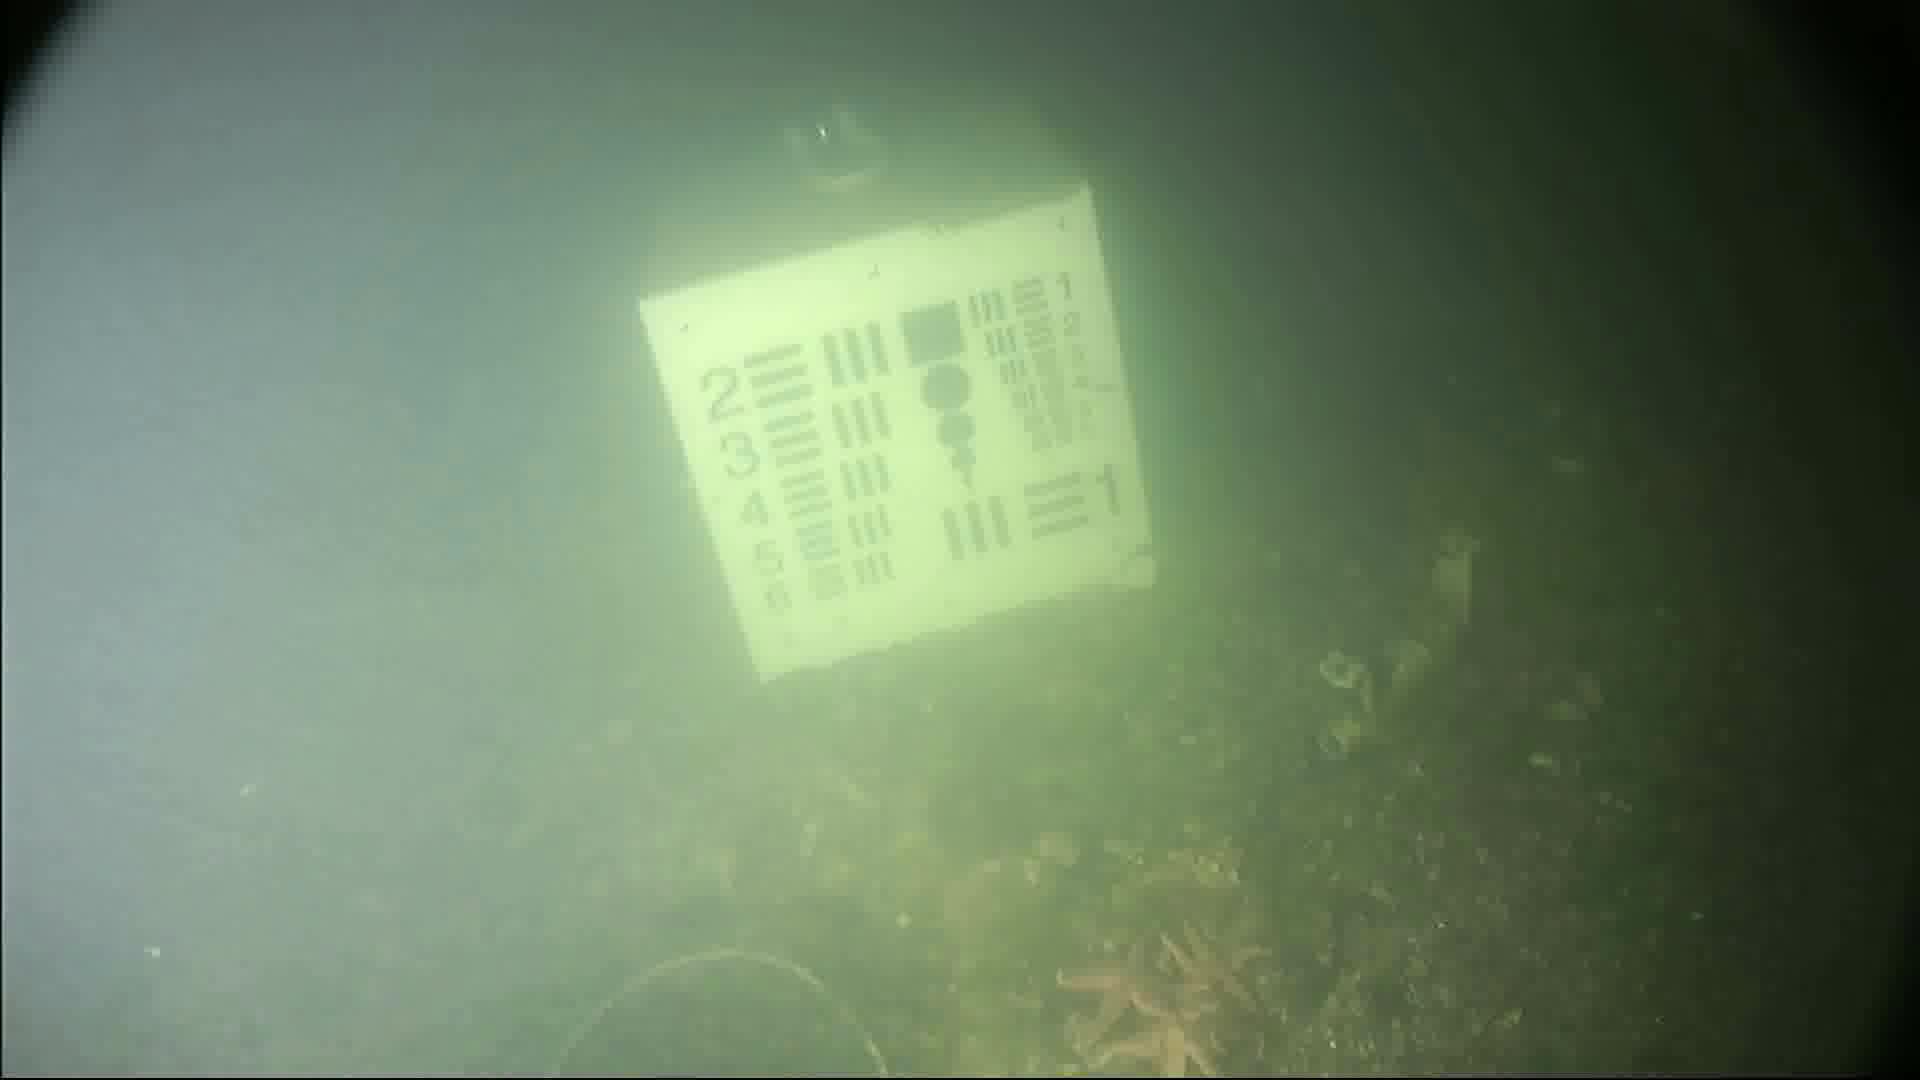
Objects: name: starfish
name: crab